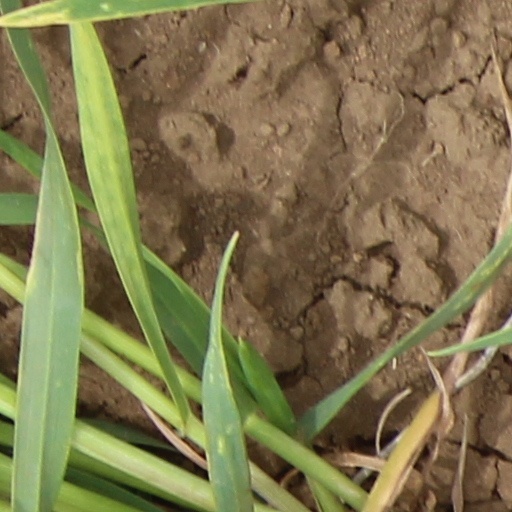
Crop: wheat